Suryakant Chintaman Chafekar

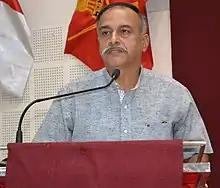
AVM SC Chafekar (retd.) delivering a speech at a Prahar military school seminar

Chafekar was commissioned as a pilot officer in the transport stream of the IAF on 29 December 1982. He has held several important command, staff and instructor appointments during his career. He was considered to be an expert in flying fixed wing aircraft in the Himalayan Region, and supervised humanitarian assistance and disaster relief tasks such as flood and earthquake relief operations.